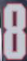
Number: 8